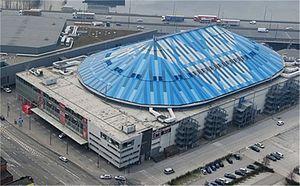
Le Championnat d'Europe de futsal 2014 est la neuvième édition du Championnat d'Europe de futsal, compétition organisée par l'Union des associations européennes de football et rassemblant les meilleures équipes masculines européennes. Il se déroule en Belgique du 28 janvier au 8 février 2014. Le match d'ouverture et la finale ont lieu au Sportpaleis à Anvers.
Liste des salles de sport de Belgique, classées selon leur capacité. Toutes les salles d'une capacité de 1 000 spectateurs ou plus sont reprises.
Le palais des sports d'Anvers est une salle de spectacle multifonctionnelle belge située à Anvers dans le district de Merksem, dans lequel sont organisées différentes activités telles que des concerts, tournois sportifs, fêtes ou encore des bourses, pour des jauges allant jusqu'à 23 001 places.